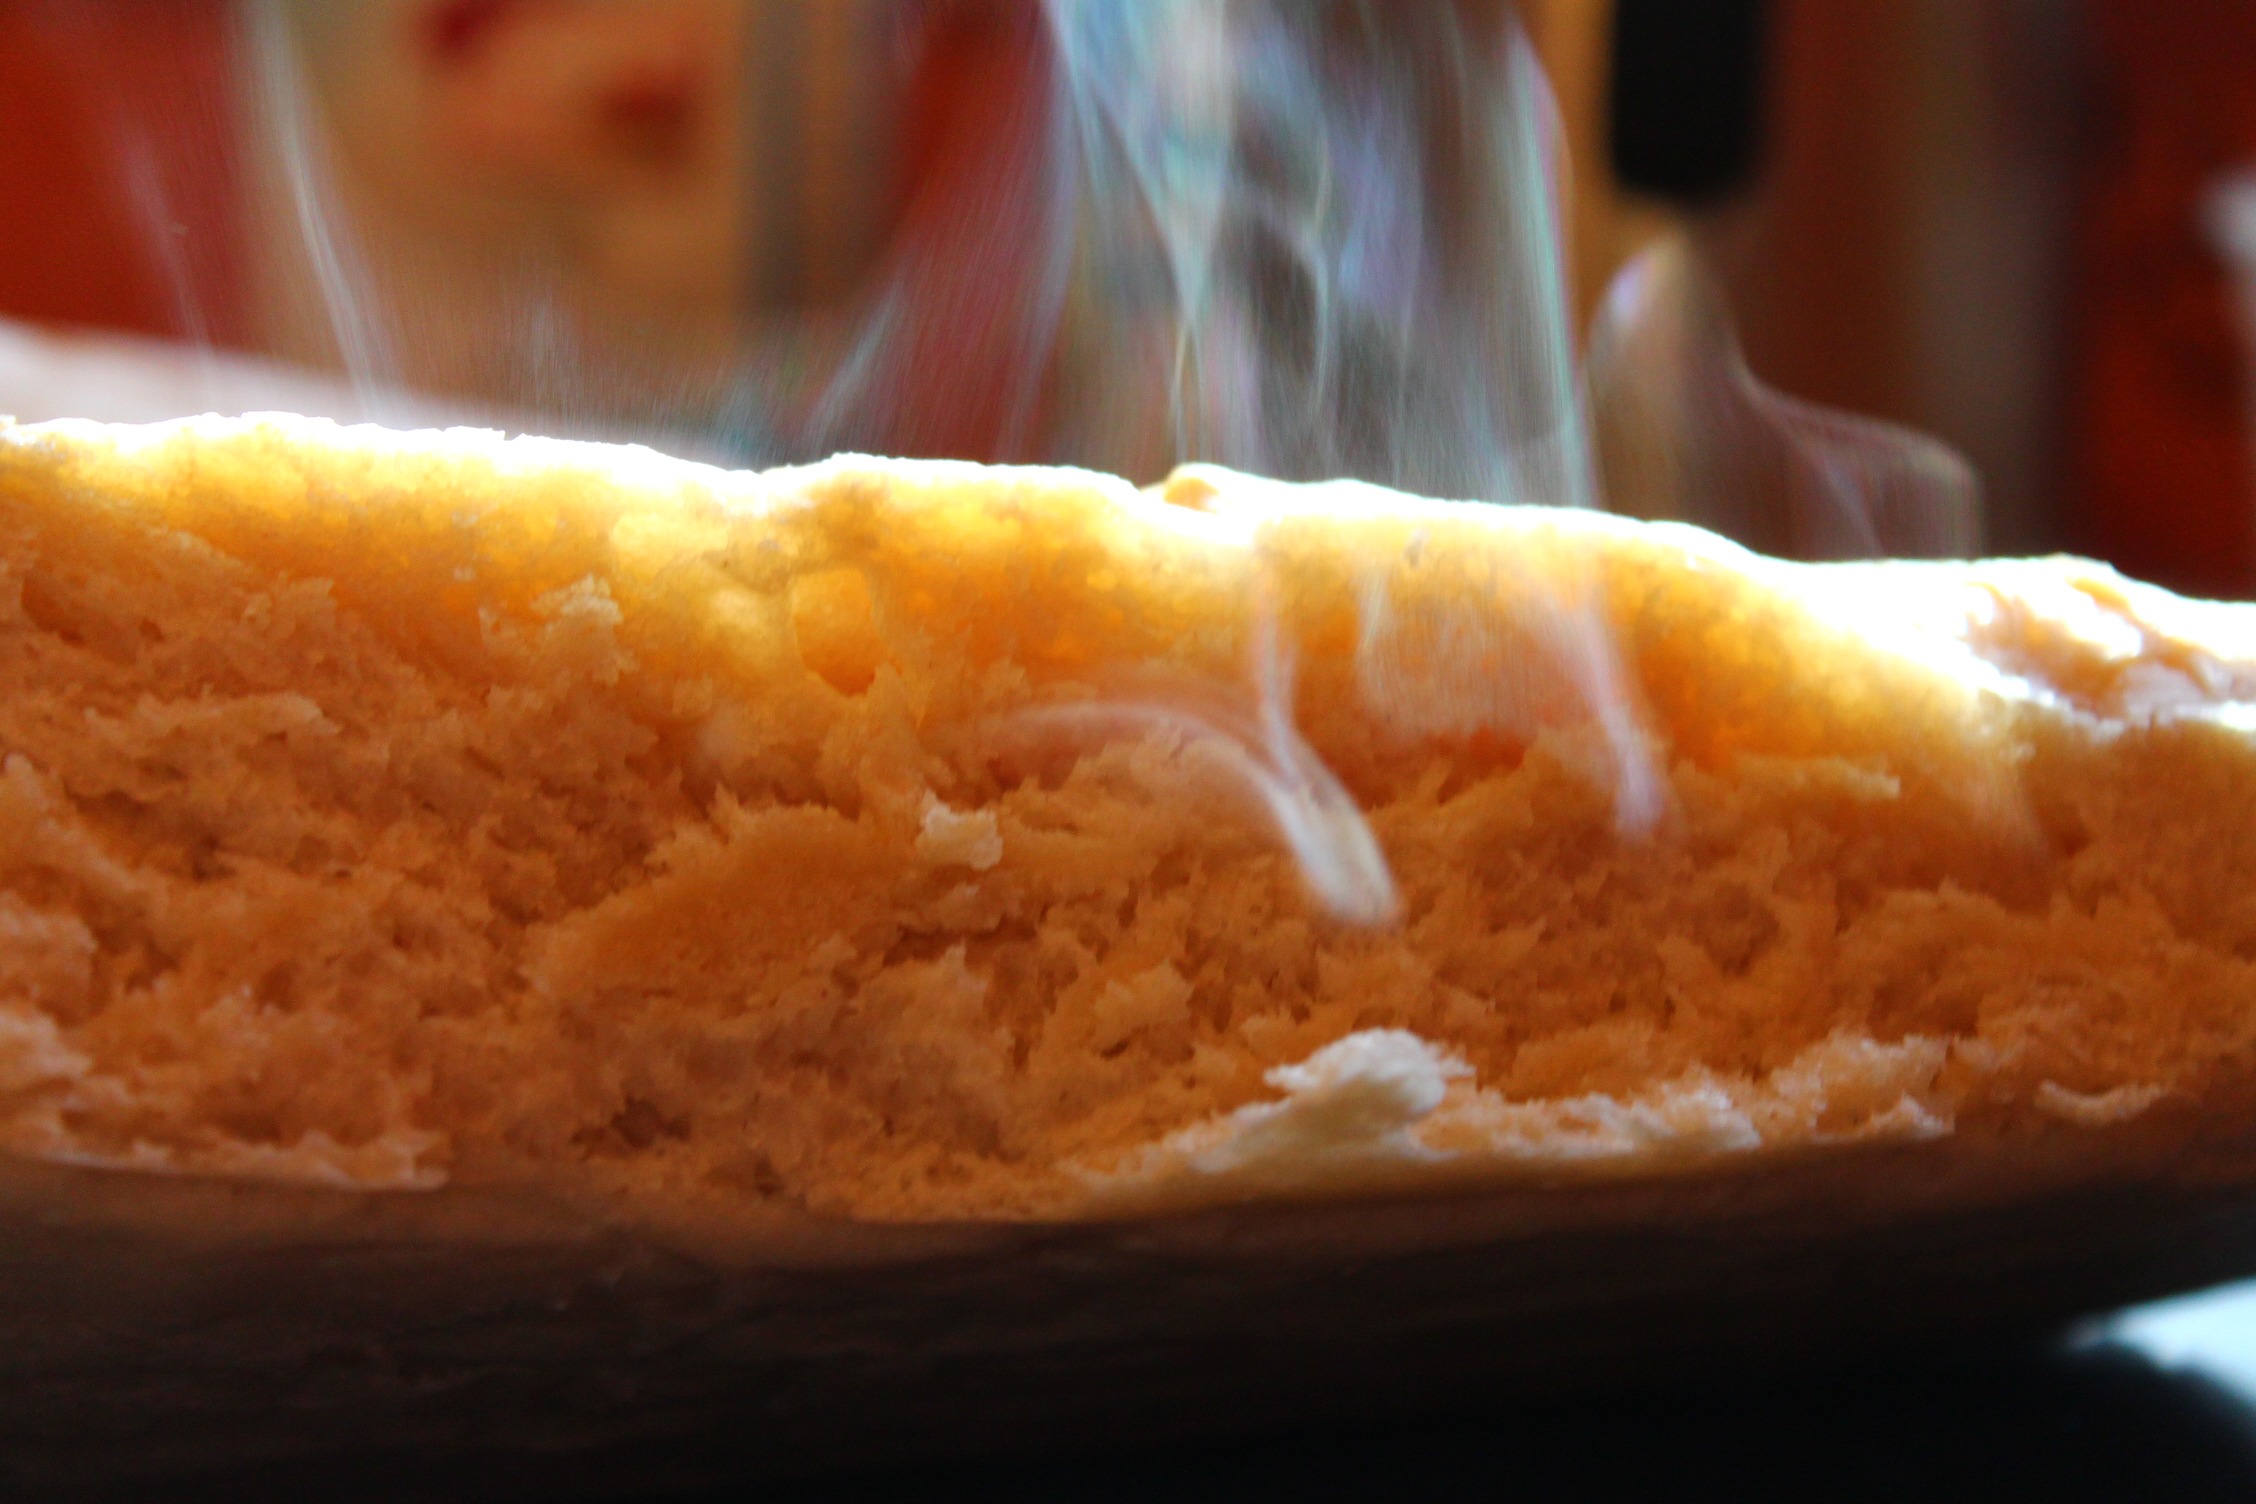
dish, meal, food, produce, breakfast, baking, dessert, cuisine, homemade, bread, baked, frisch, baked goods